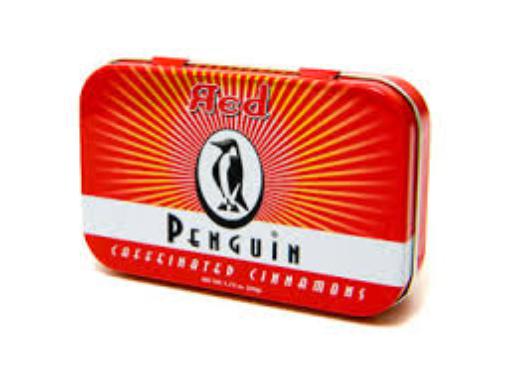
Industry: Food